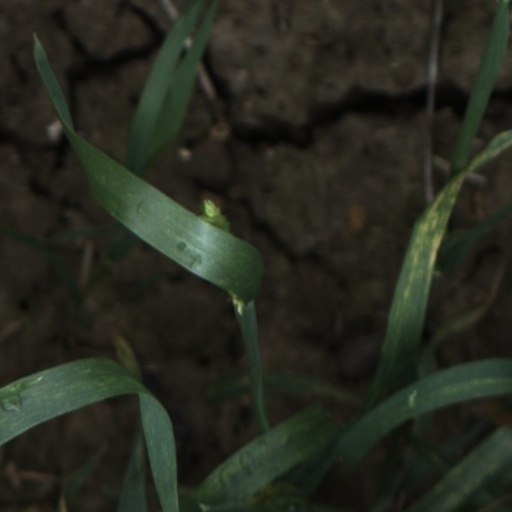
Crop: wheat